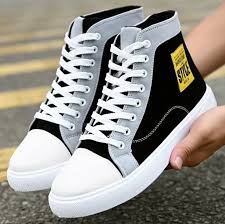
Label: Sneaker